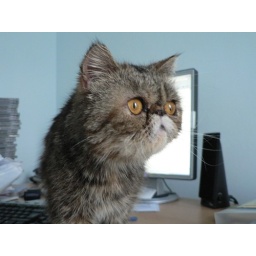
I think she heard next doors cat miaowing in the garden